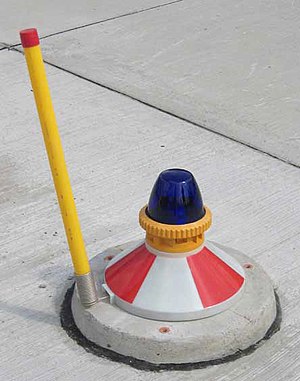
Rullevej
På lufthavne der bruges om natten er rullevejenes kanter markeret med rækker af blå lamper som denne
Rulleveje forbinder de forskellige landingsbaner, hangarer, lufthavnsterminaler og andre faciliteter i lufthavne og på flyvepladser. Hver vej er tildelt et unikt bogstav, eller kombination af bogstav og tal, som "navn", og når et fly får instruktion af flyveledelsen til at køre fra f.eks. terminalen til en startbane, følger der en nøje "ruteplan" med, som piloten skal følge.